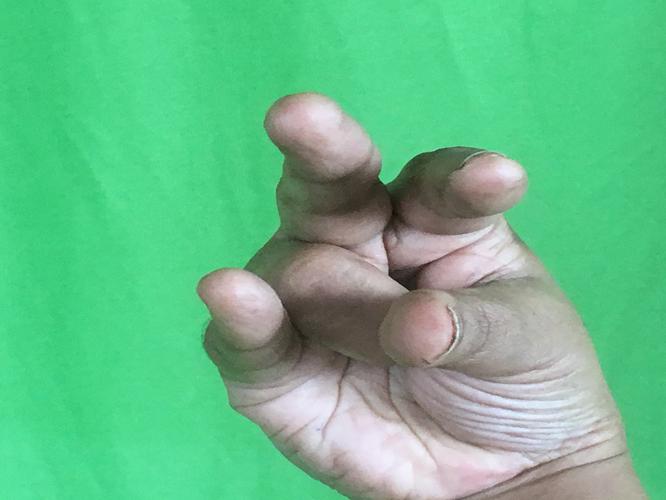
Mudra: Kangulam
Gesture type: single_hand